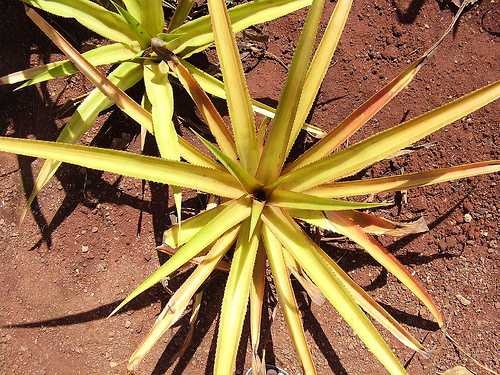
Label: Pineapple